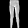
Label: Trouser